Economy of Saint Lucia

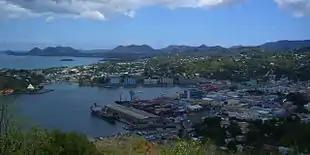
Castries, the financial center of Saint Lucia

Once a single-crop agricultural economy, Saint Lucia has shifted to a tourism and banking serviced-based economy. Tourism, the island's biggest industry and main source of jobs, income and foreign exchange, accounts for 65% of its GDP. Agriculture, which was once the biggest industry, now contributes to less than 3% of GDP, but still accounts for 20% of jobs. The banana industry is now on a decline due to strong competition from low-cost Latin American producers and reduced European trade preferences, but the government has helped revitalize the industry, with 13,734 tonnes exported in 2018. Agricultural crops grown for export are bananas, mangoes, and avocados. The island is considered to have the most diverse and well-developed manufacturing industry in the eastern Caribbean.